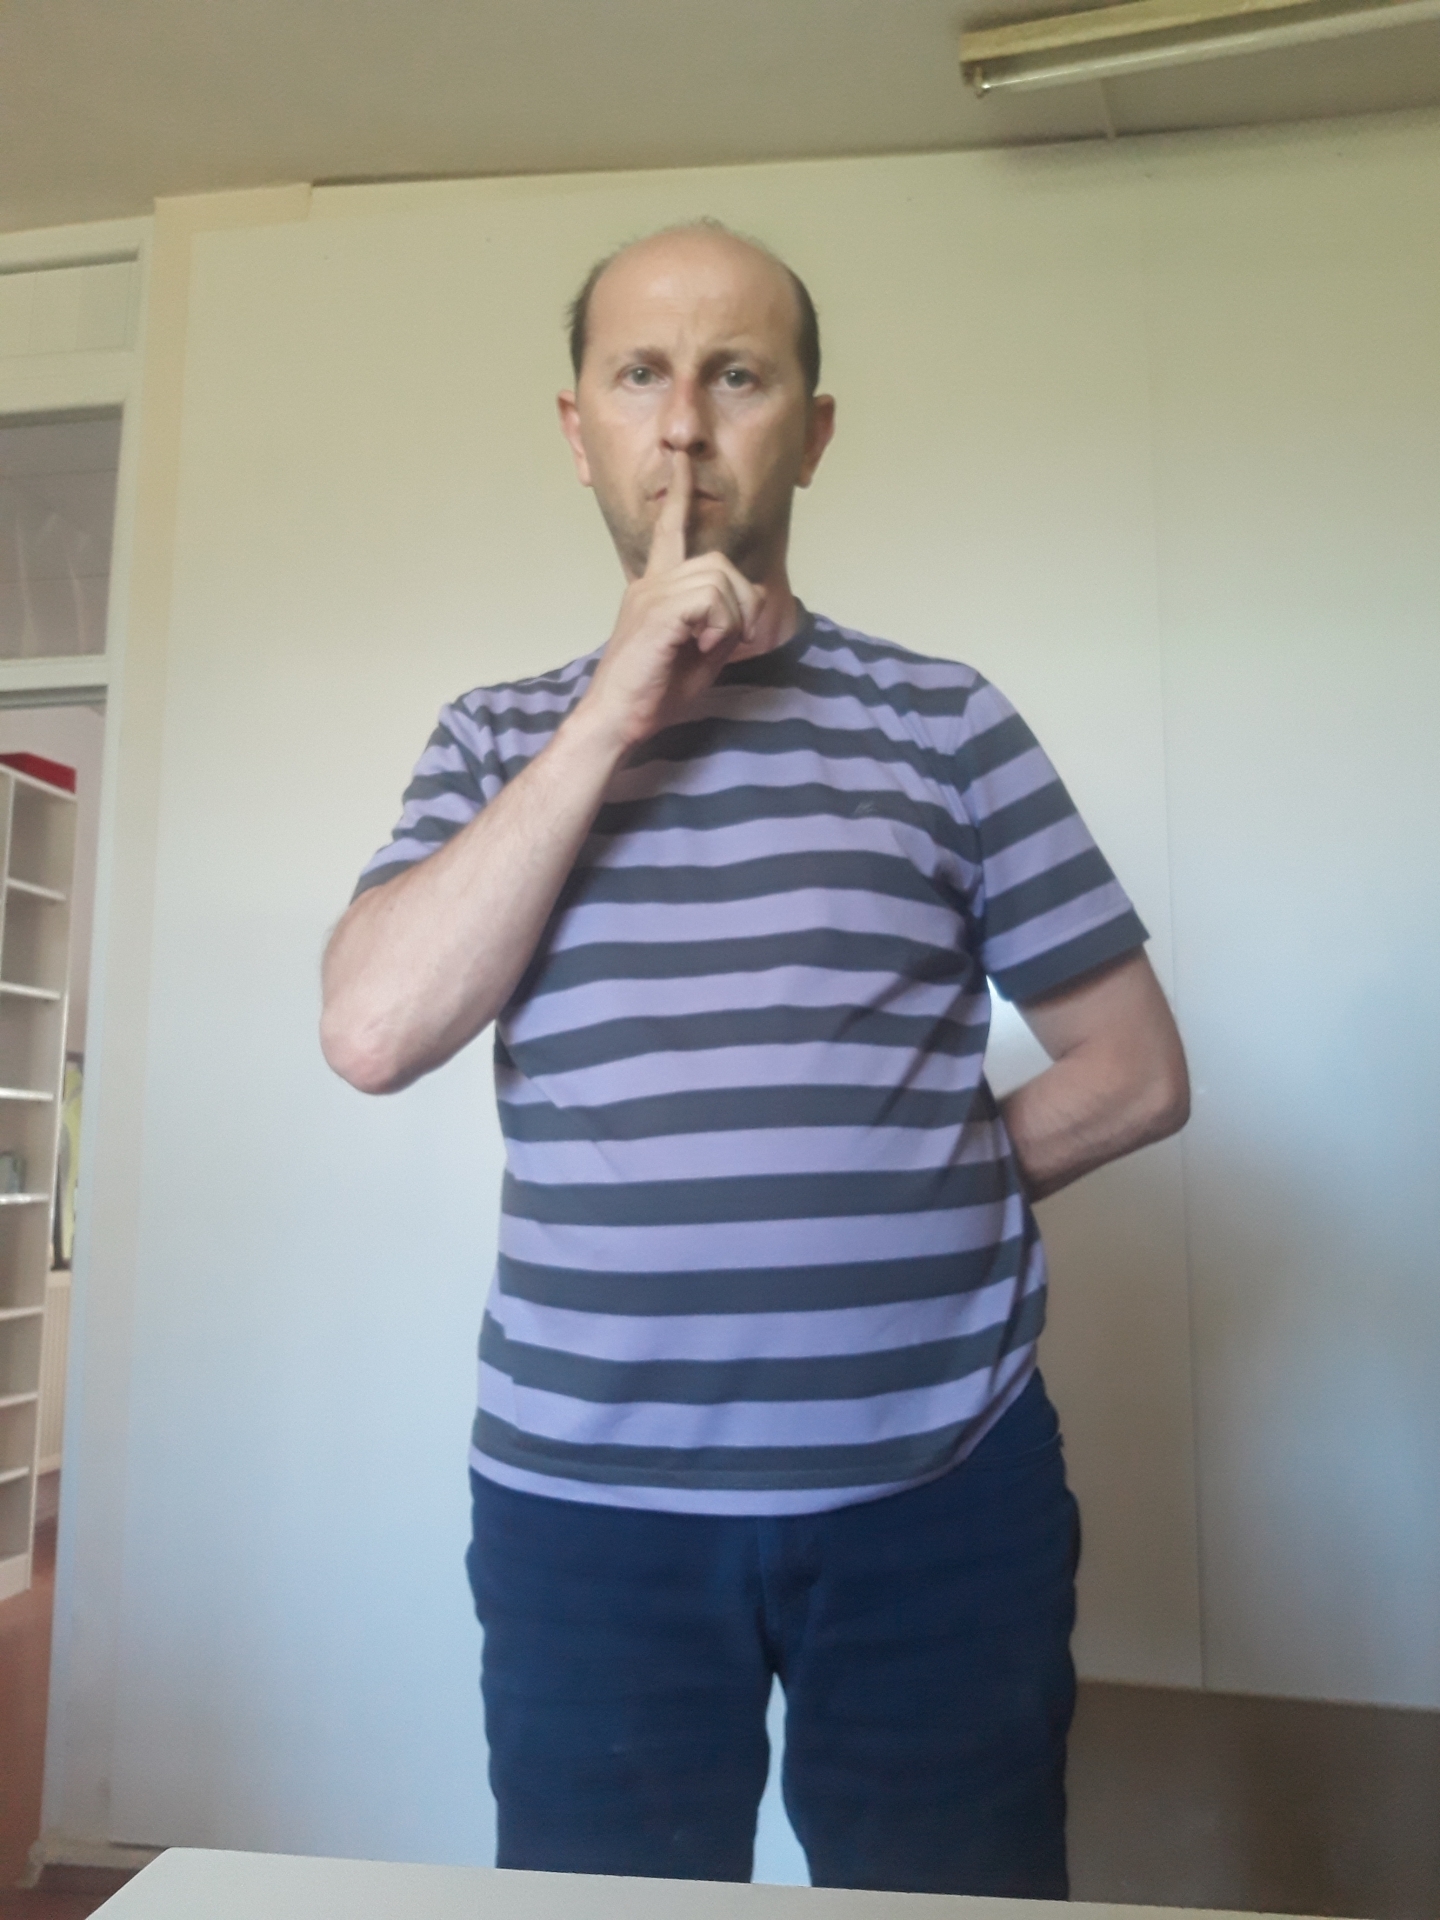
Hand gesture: mute